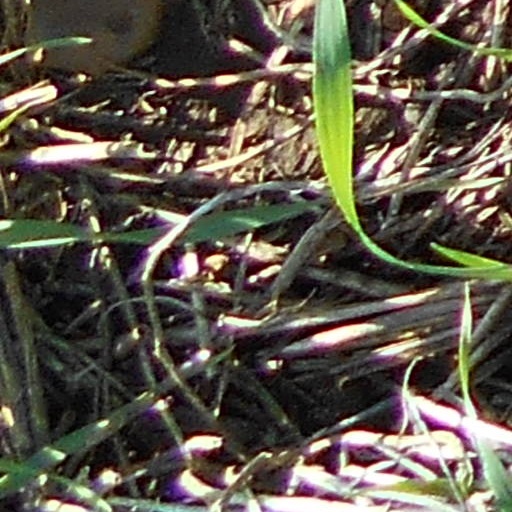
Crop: wheat